1804 Risdon Cove massacre

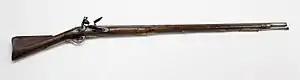
"Brown Bess" musket,

Lieutenant Moore, who together with his soldiers were possibly drunk, was wary of being able to protect the small outpost from such a large group of people whose land they were occupying, especially as both the commandant of Risdon Cove, Lieutenant John Bowen, and the Lieutenant Governor of Van Diemen's Land, David Collins, were absent from the outpost at the time.